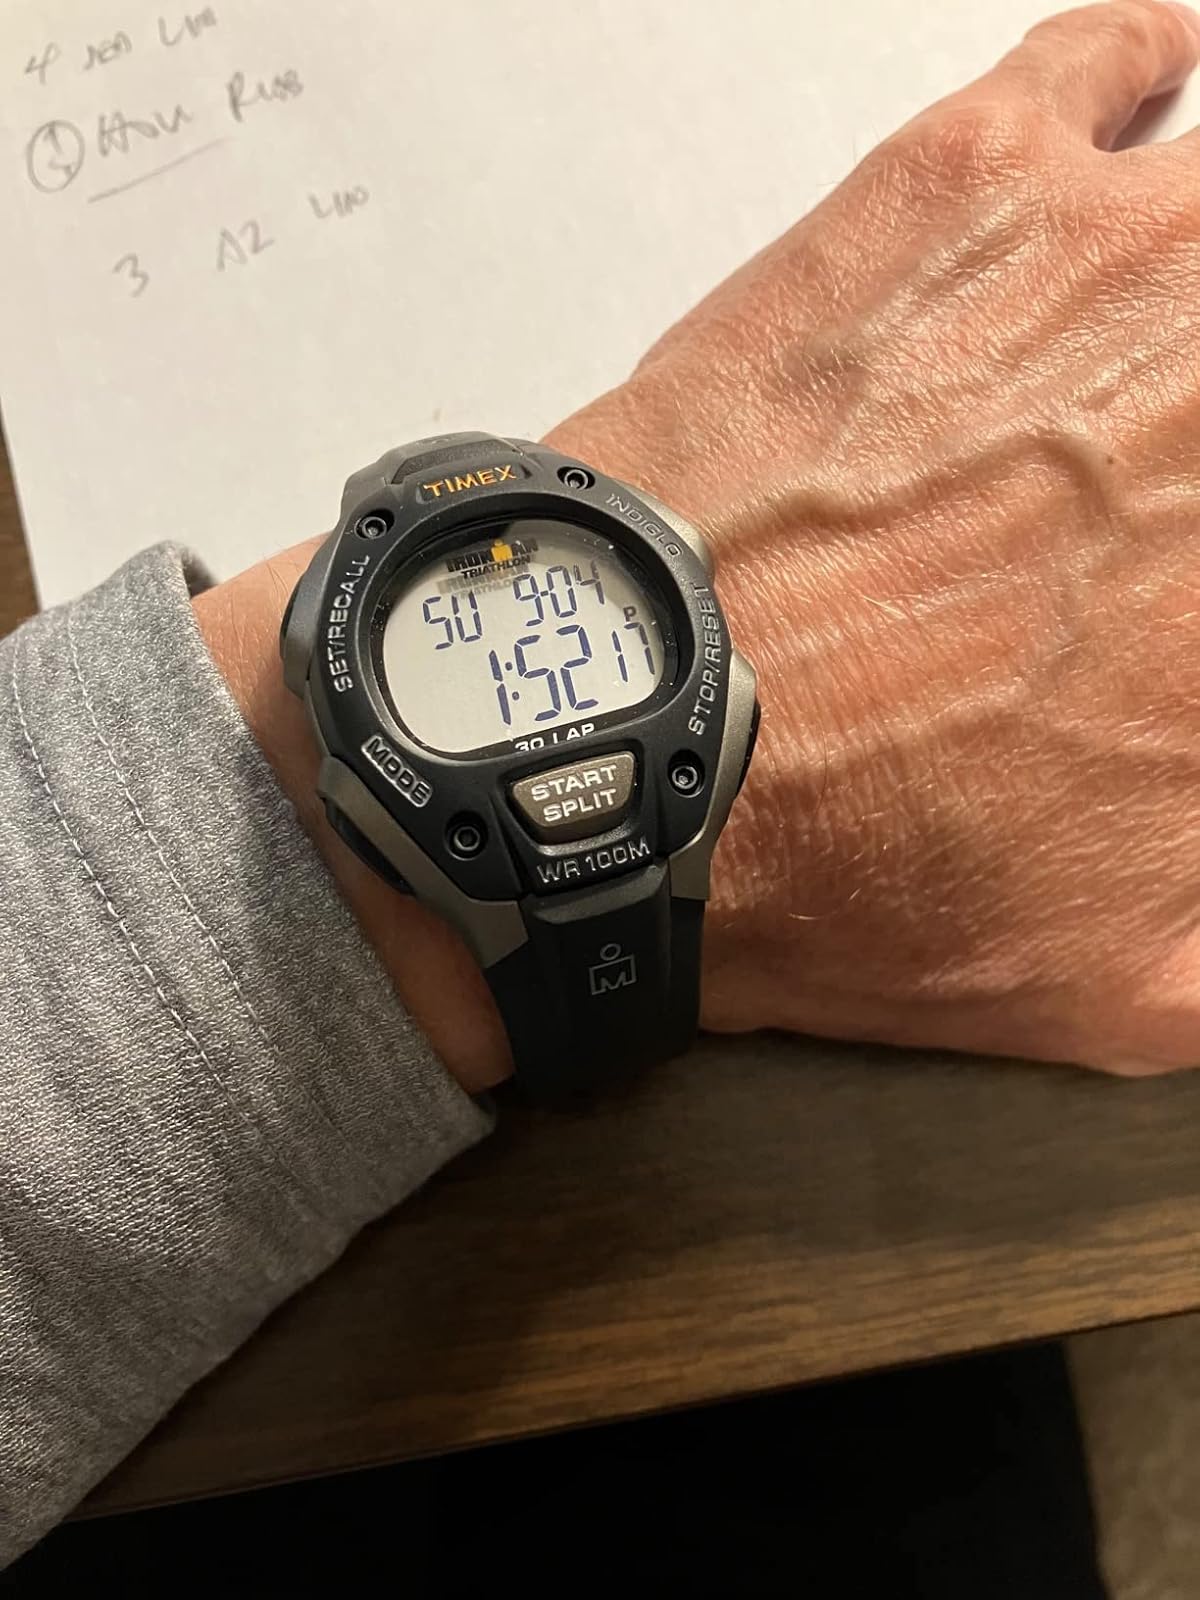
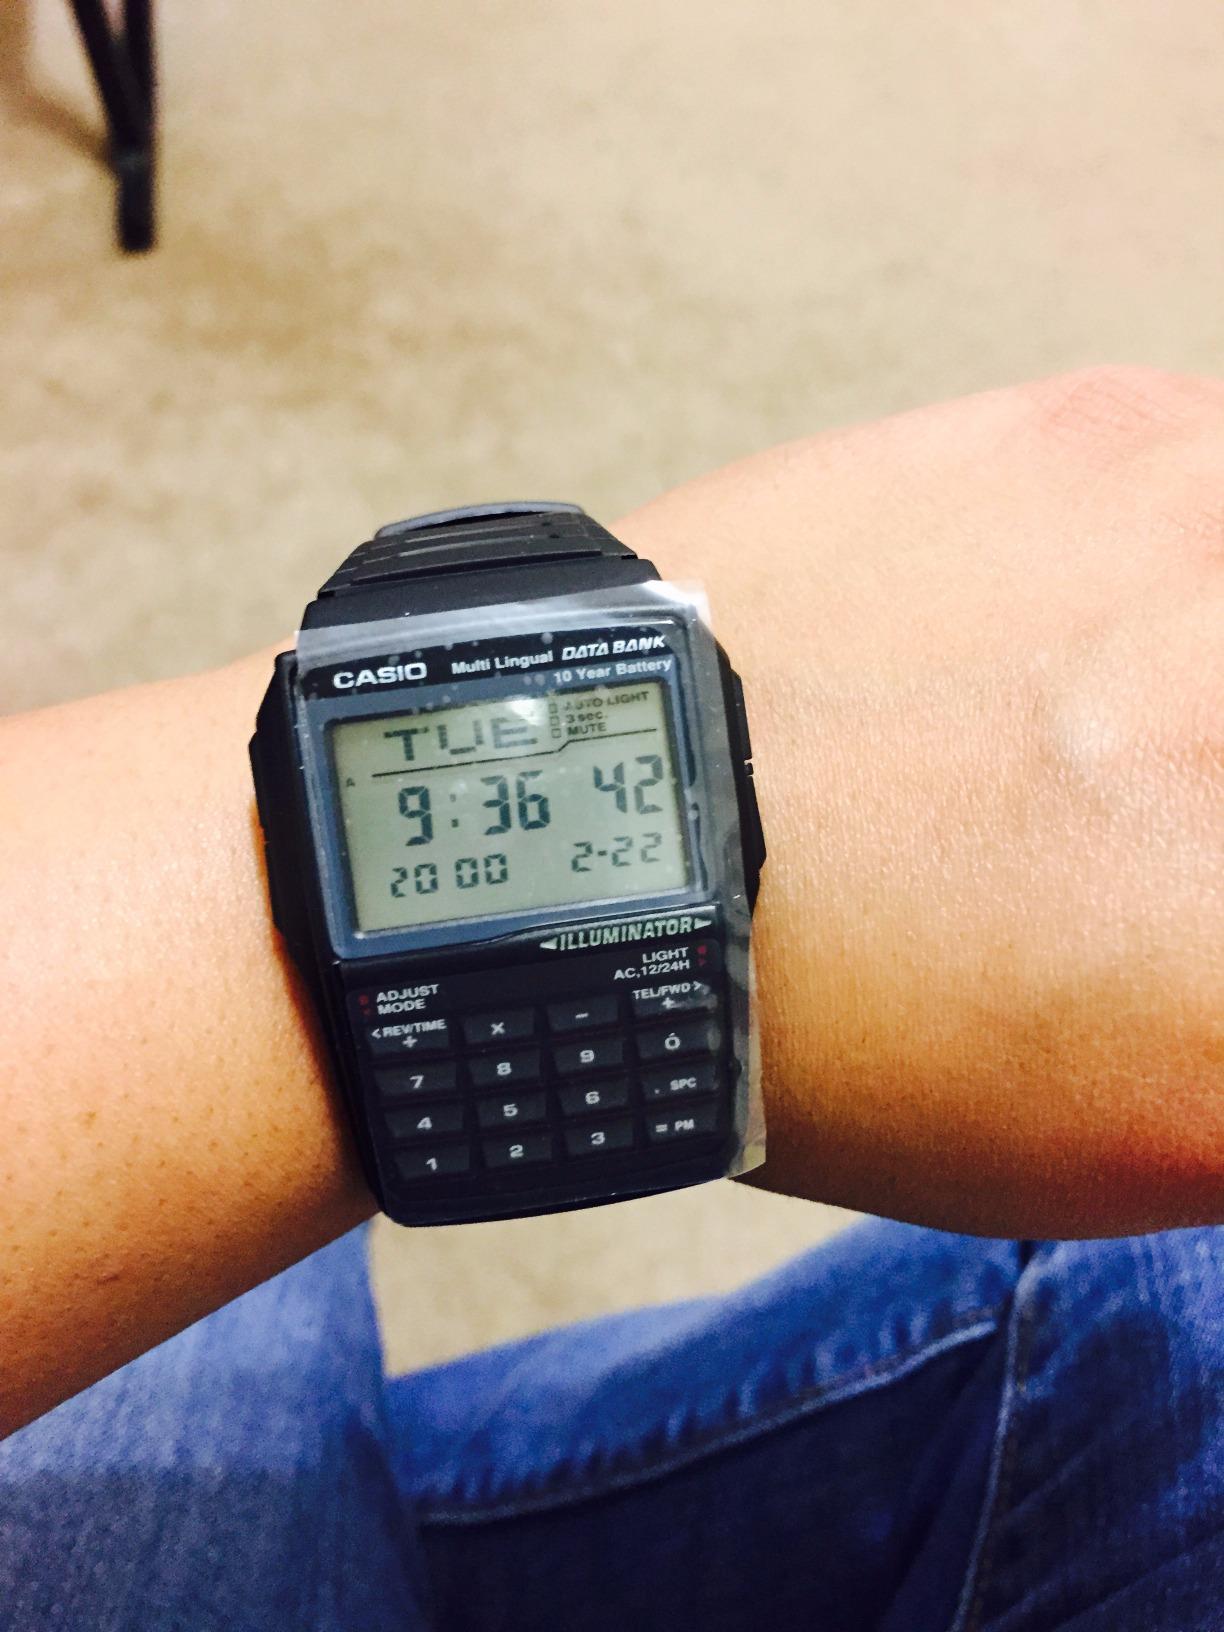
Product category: accessories_watch
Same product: no